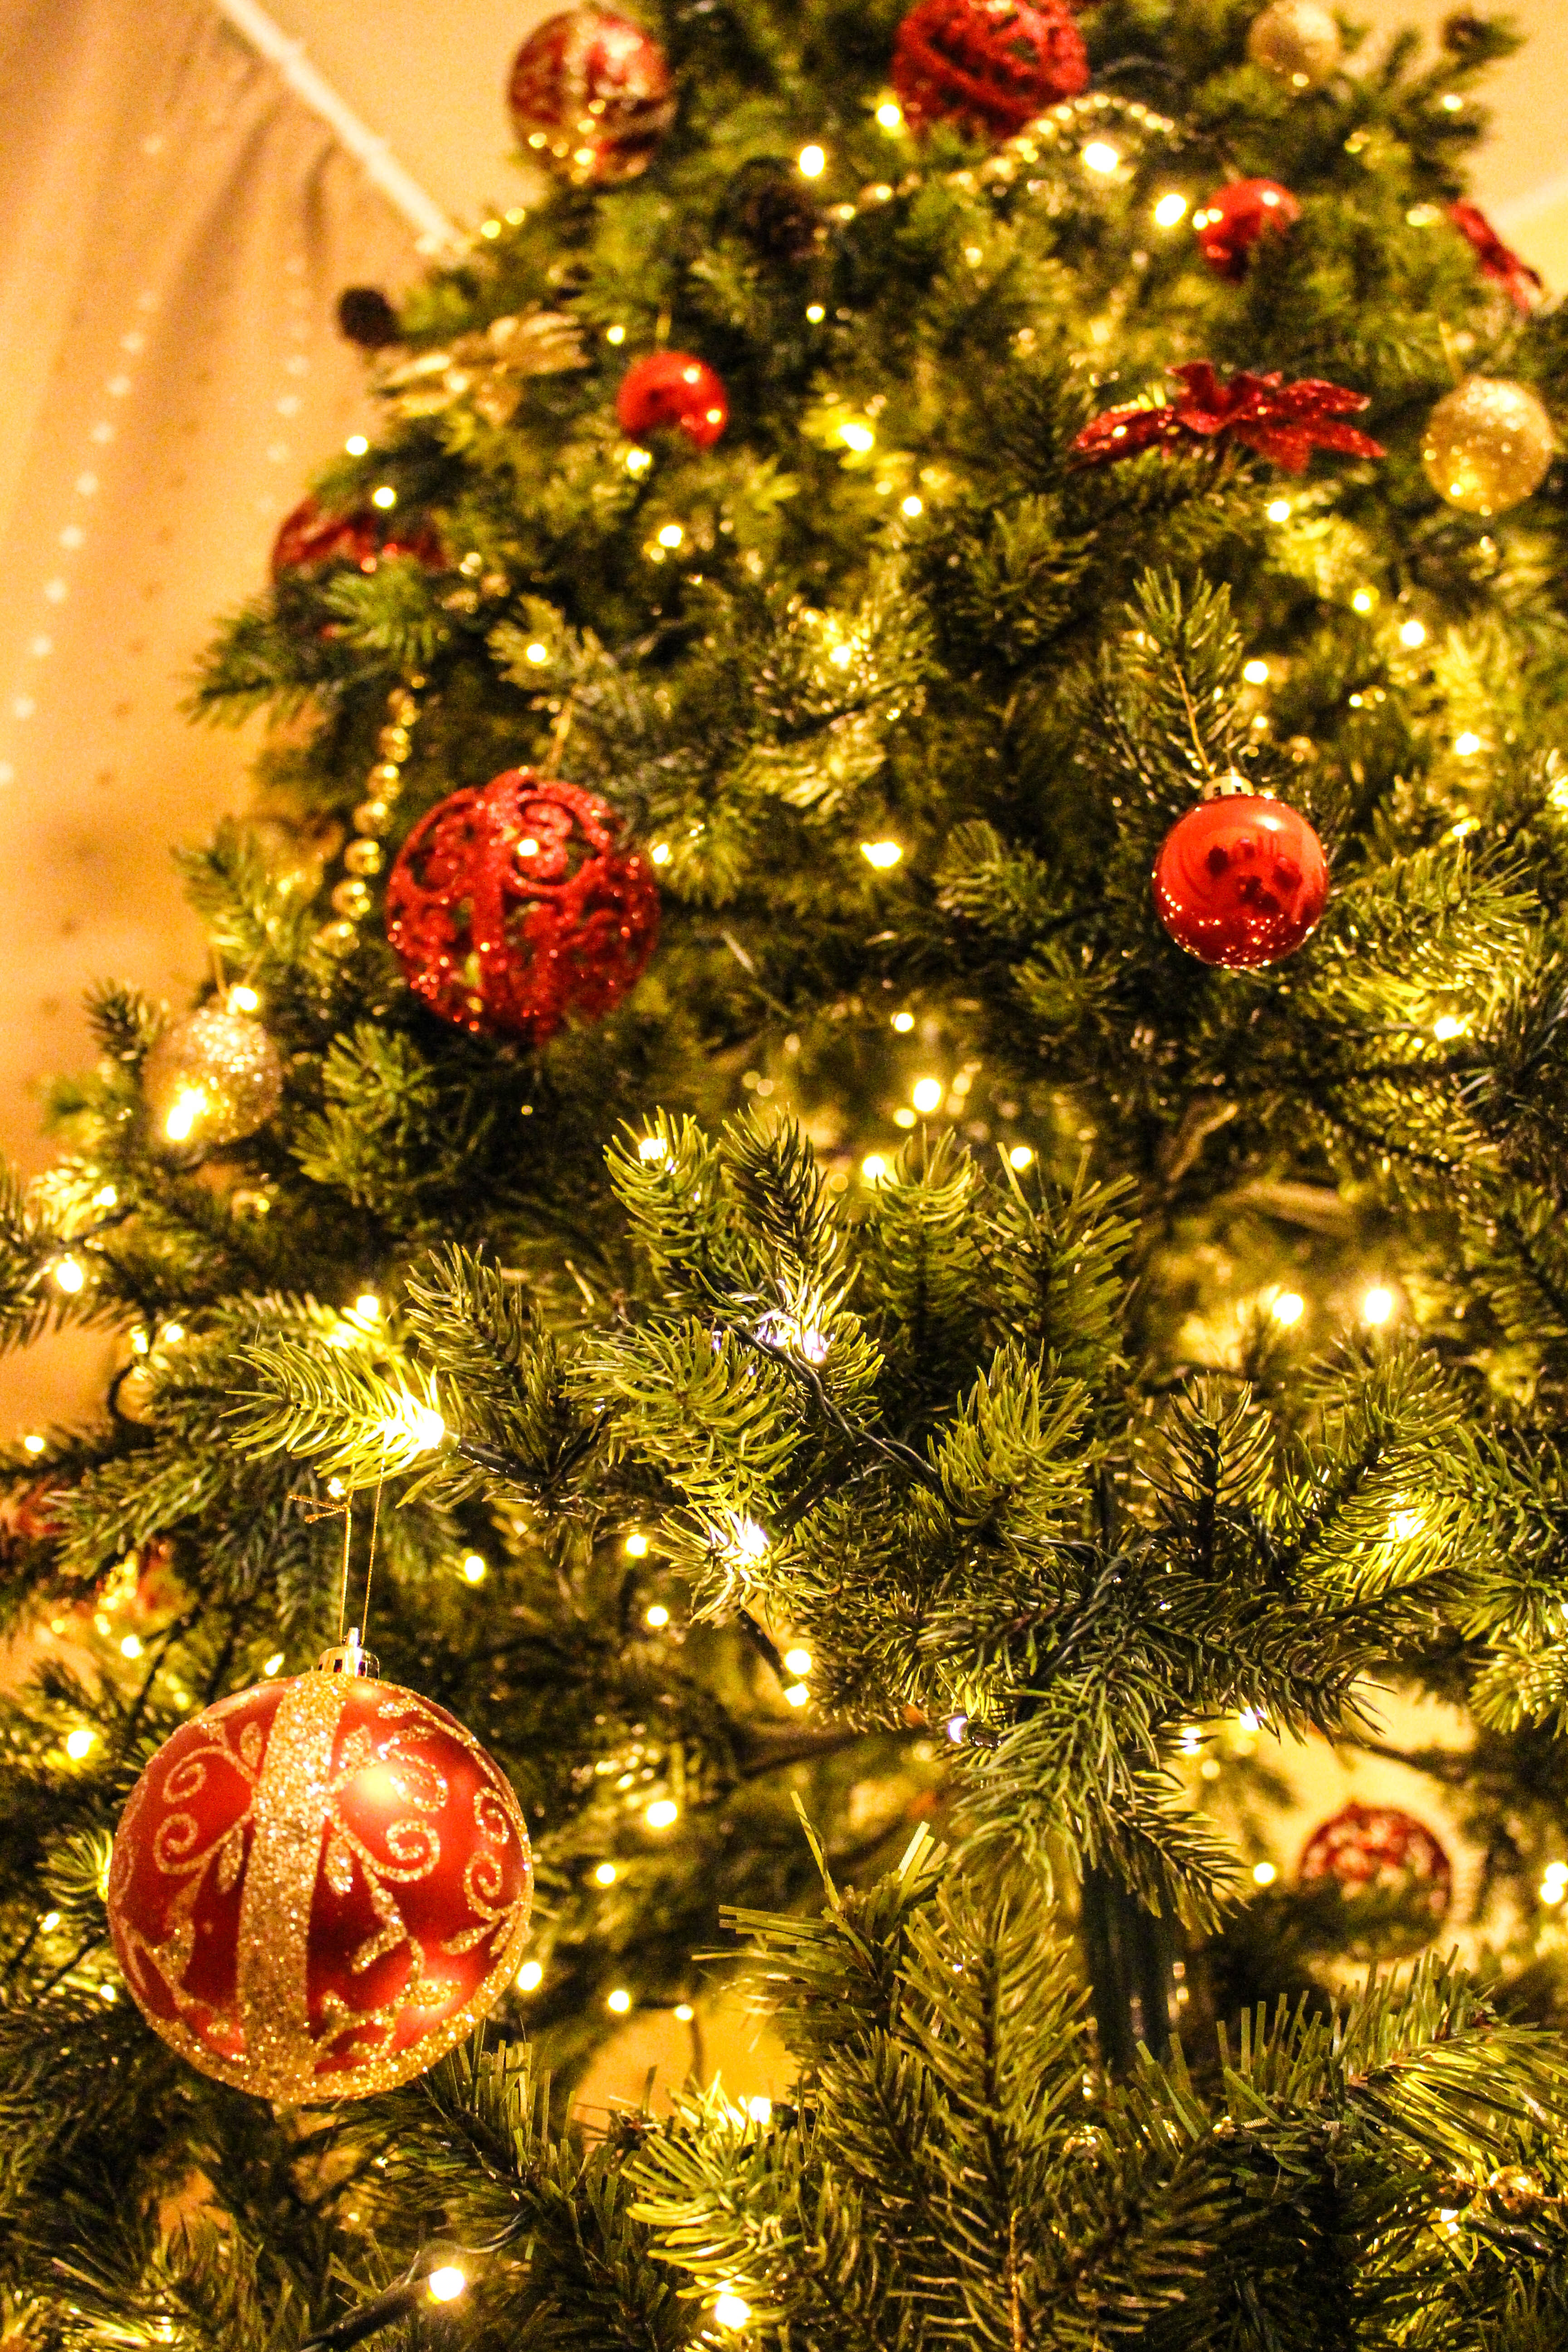
tree, branch, blur, celebration, pine, decoration, evergreen, holiday, hanging, christmas, fir, decor, christmas tree, season, ornament, thread, close up, christmas decoration, focus, spruce, gold, sphere, xmas, shining, merry, glisten, decorate, christmas balls, christmas lights, woody plant